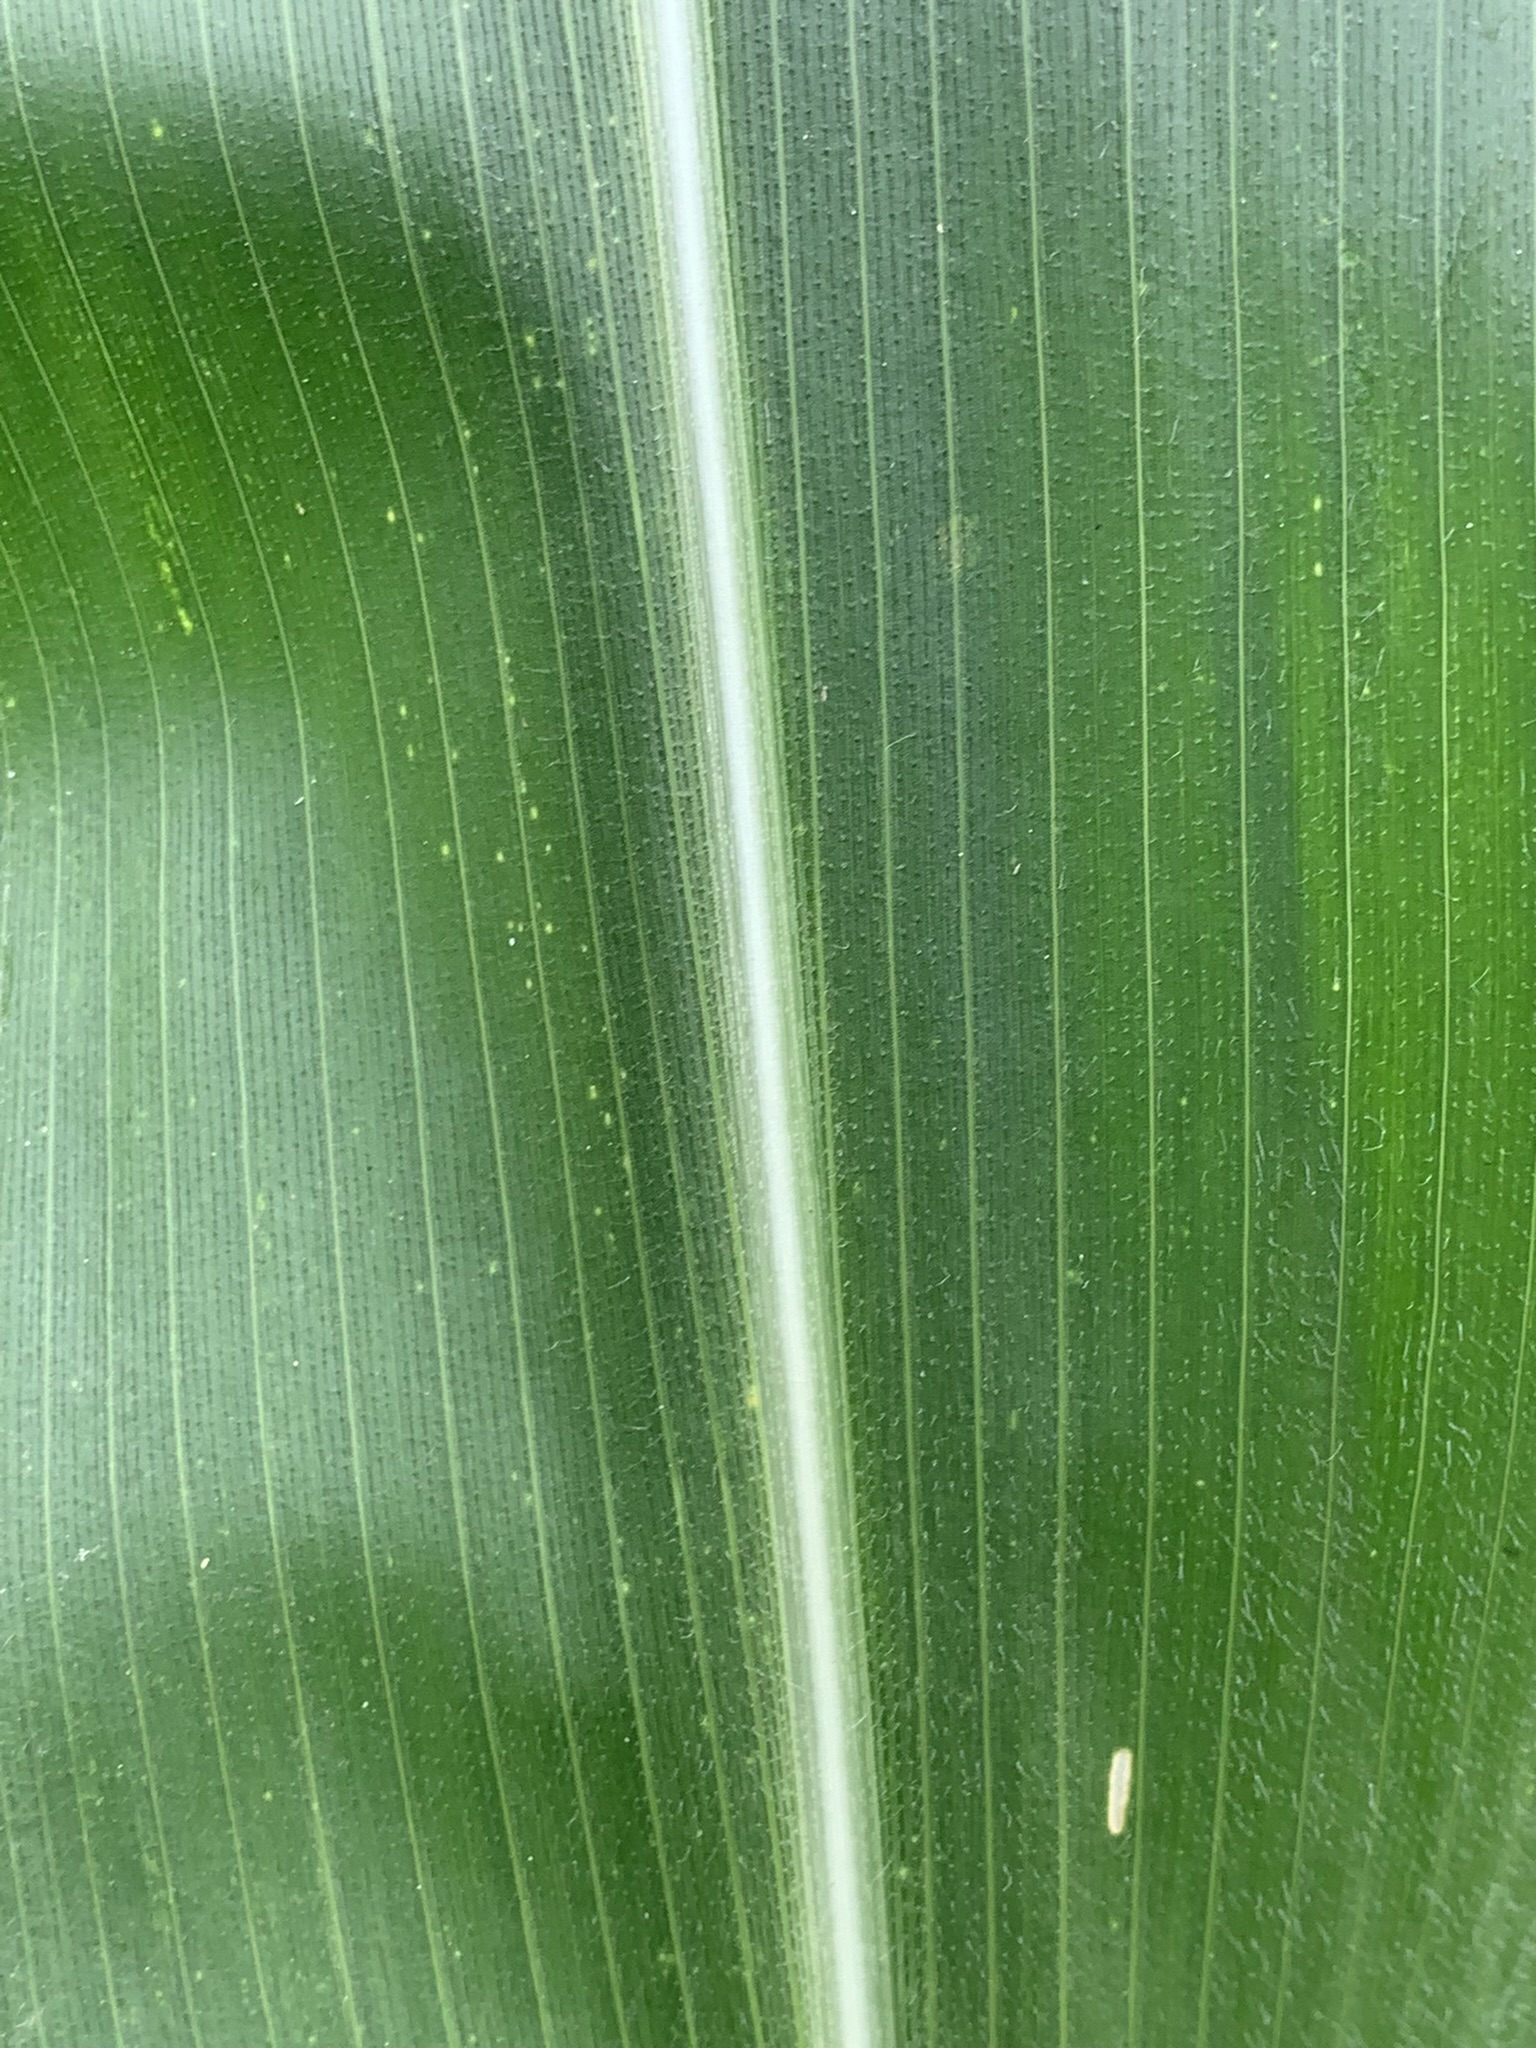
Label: Healthy